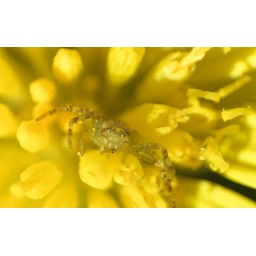
Spider in yellow flower taken using a reversed lens adapter